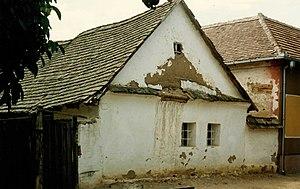
Cet article recense les monuments culturels du district du Banat méridional en Serbie.
Les monuments culturels protégés constituent une catégorie de monuments de Serbie inscrits sur une liste de monuments bénéficiant de la protection de l'État. Il s'agit d'une troisième catégorie de monuments protégés classés, par leur importance, après les monuments culturels d'importance exceptionnelle et les monuments culturels de grande importance.